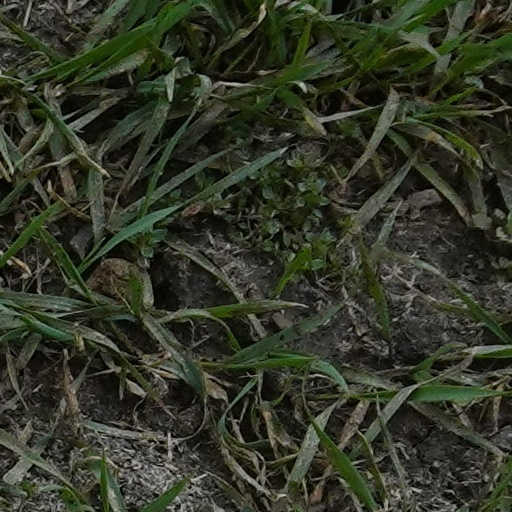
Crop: wheat